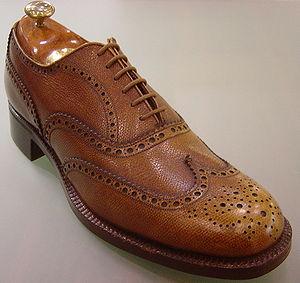
Le marron est un nom de couleur, d'après celle des graines des marrons, châtaignes et marrons d'Inde, qui désigne des couleurs faiblement lumineuses dont la dominante est orangé-rouge à rouge.
La brogue est un style de chaussure traditionnellement caractérisé par plusieurs pièces de cuir avec des perforations décoratives, dans les tons marron, à semelle large pour leur utilisation d'origine en Écosse ou Irlande sur des chemins boueux.